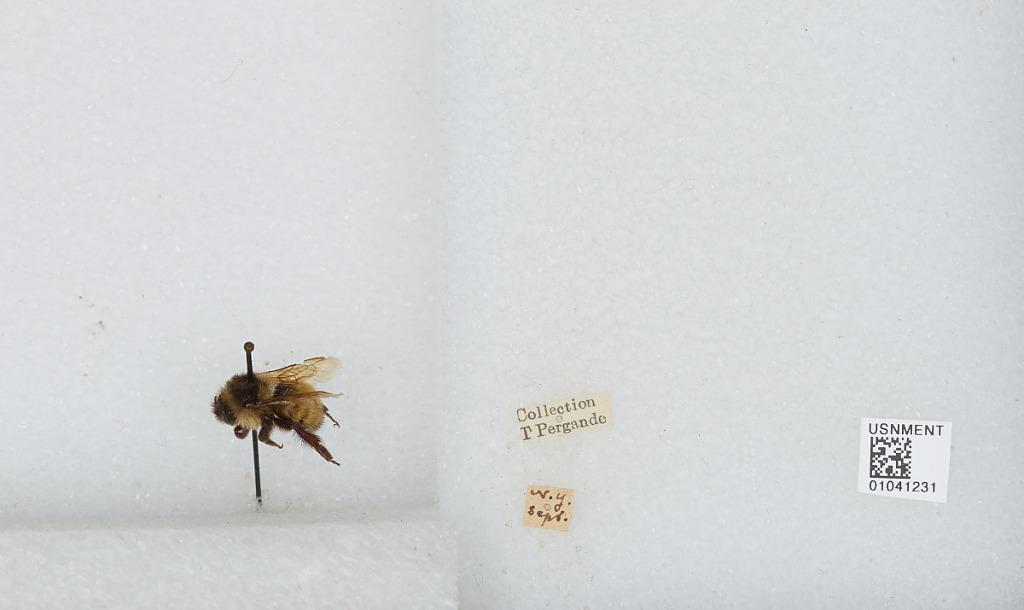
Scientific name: Bombus sp.
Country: United States
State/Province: New York